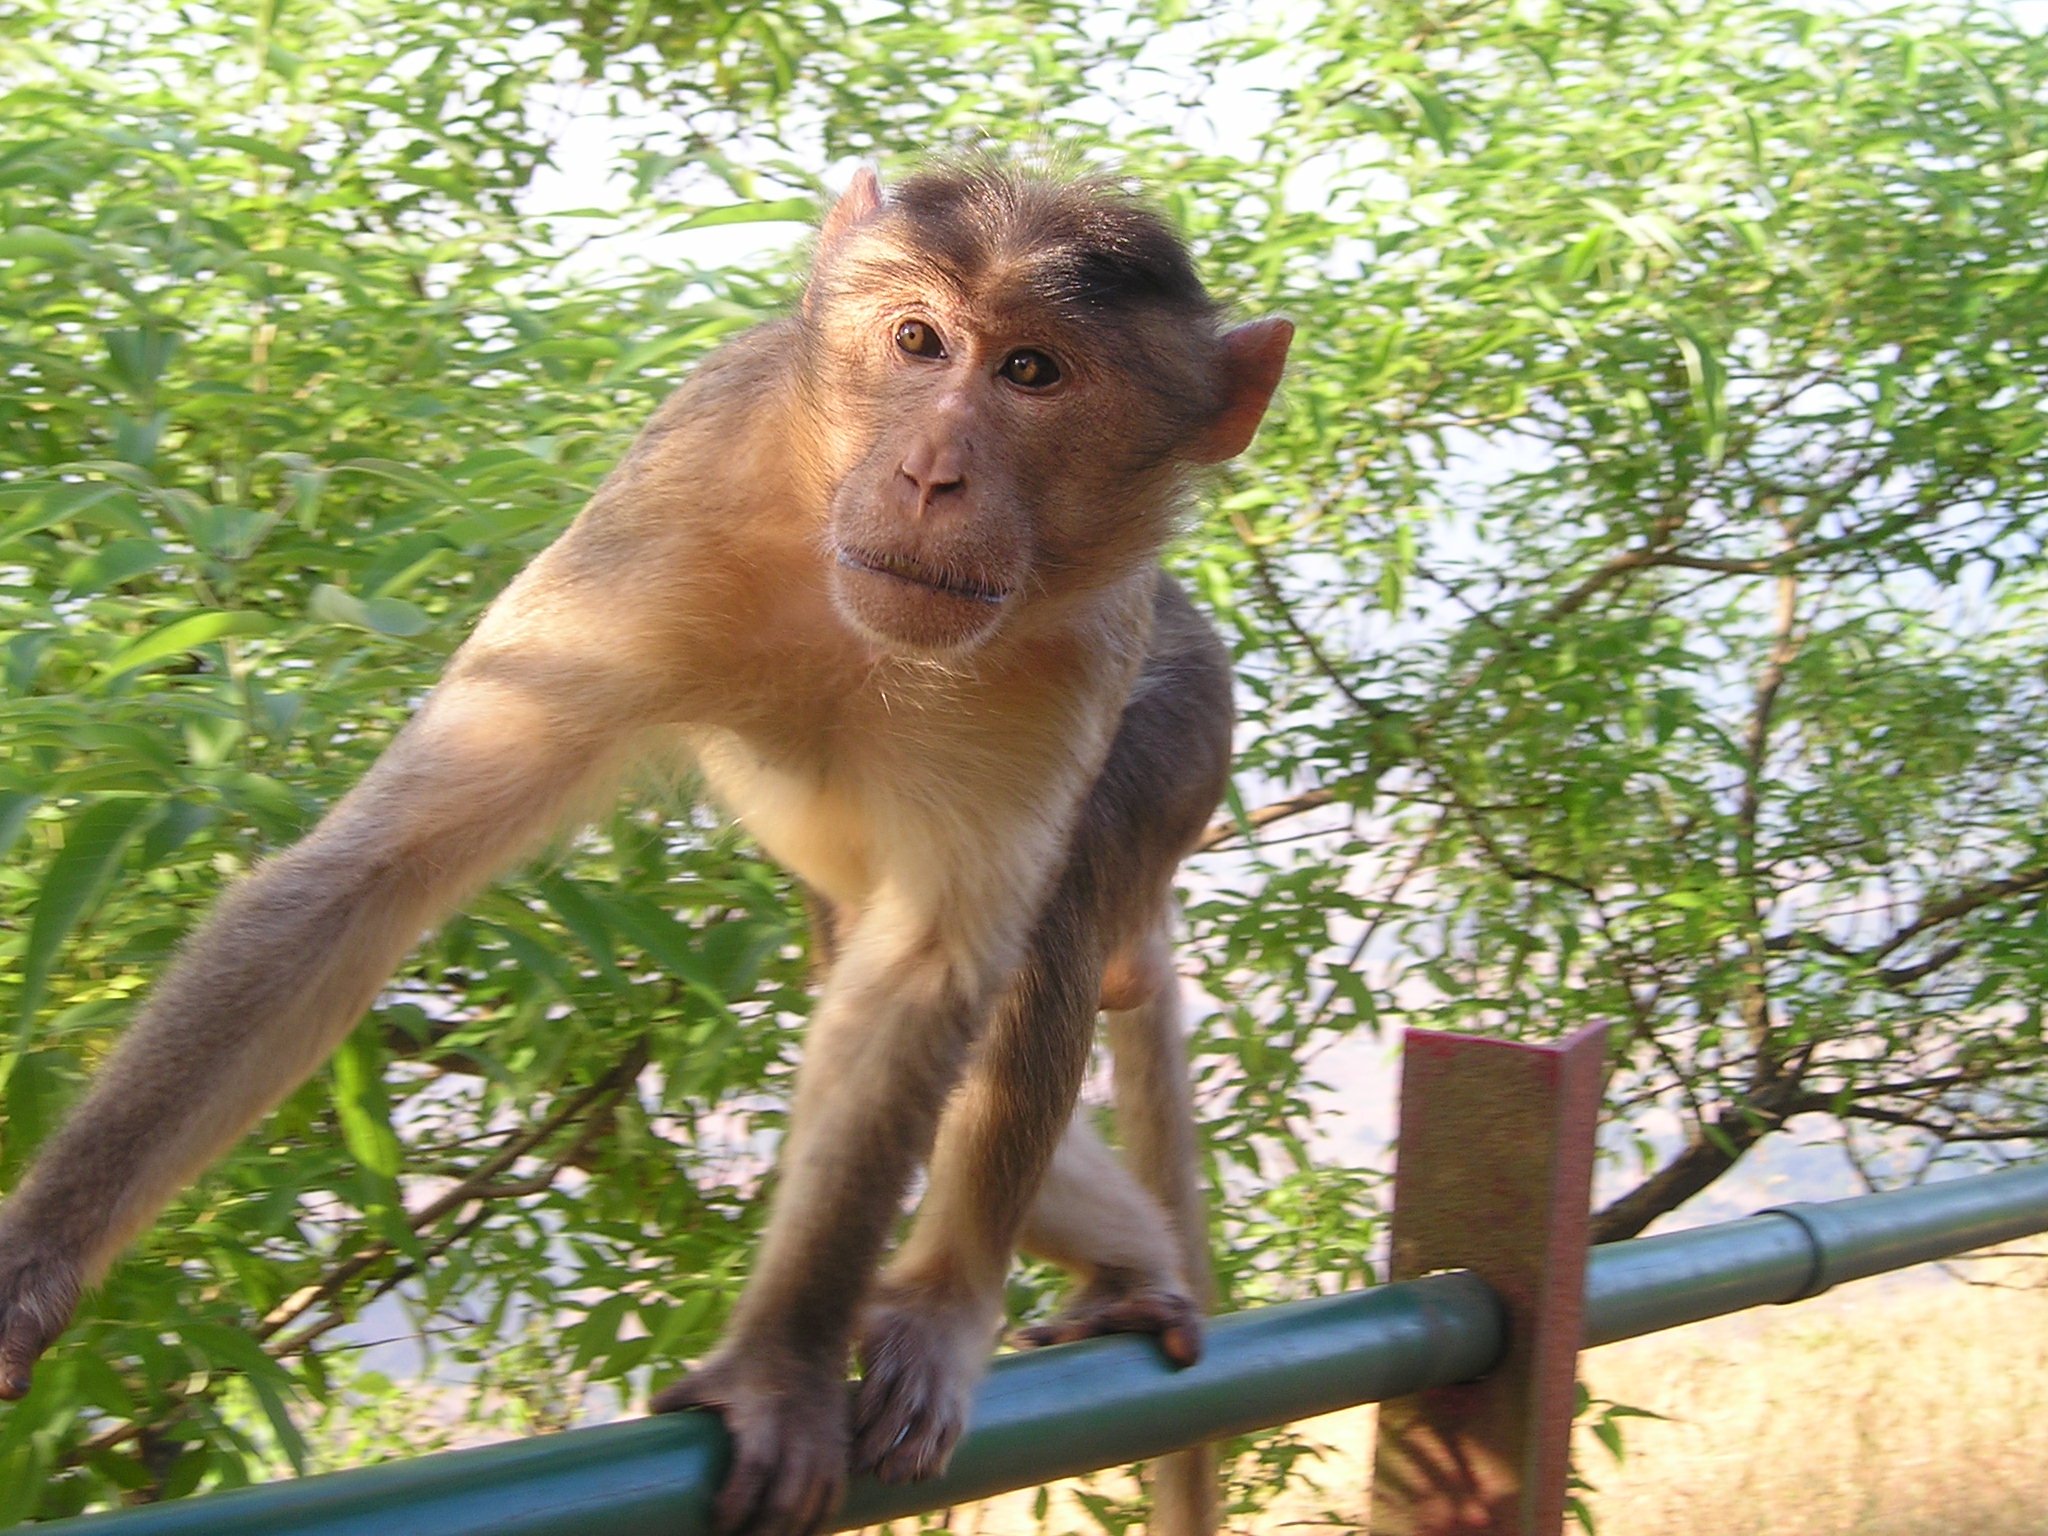
nature, wild, mammal, monkey, fauna, primate, baboon, vertebrate, cheeky, india, macaque, old world monkey, new world monkey